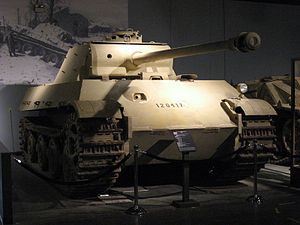
Panther / Udvikling og produktion / Specialudgaver og videreudvikling / Panther II
En Panther II med monteret tårn fra en Panther Ausf. G. på museum i USA
Panther er en tysk kampvogn, som blev brugt under den 2. verdenskrig. Panther-kampvognen kom til i november 1942. Den havde en 75 mm kanon som gjorde det muligt at trænge gennem panseret på de sovjetiske kampvogne T-34. Dens eget panser var 80 mm tykt og havde kopieret de sovjetiske T-34's skrånende panser, hvorved projektiler ville rikochettere. Dens motor på 690 hk gjorde det muligt at køre ca. 45 km/t. Der blev i årene 1942-1945 produceret 4814 Panther-kampvogne. Pantheren falder ind under kategorien middeltung. Endvidere blev Pantheren betragtet som en af de bedste under den 2. verdenskrig i dens kategori.